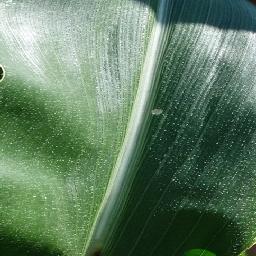
Label: Corn_(Maize)___Healthy